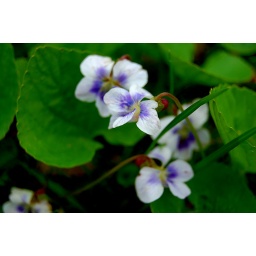
flowers in the grass